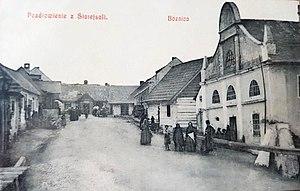
Pitchi poï, en yiddish פיטשי פוי, est un idiomatisme de la langue des Ashkénazes qui désigne une campagne perdue. Il est employé depuis le début de la Shoah pour nommer les camps d'extermination nazis. C'est en ce sens que l'expression, écrite en un seul mot, est depuis entrée dans le lexique des langues véhiculaires.